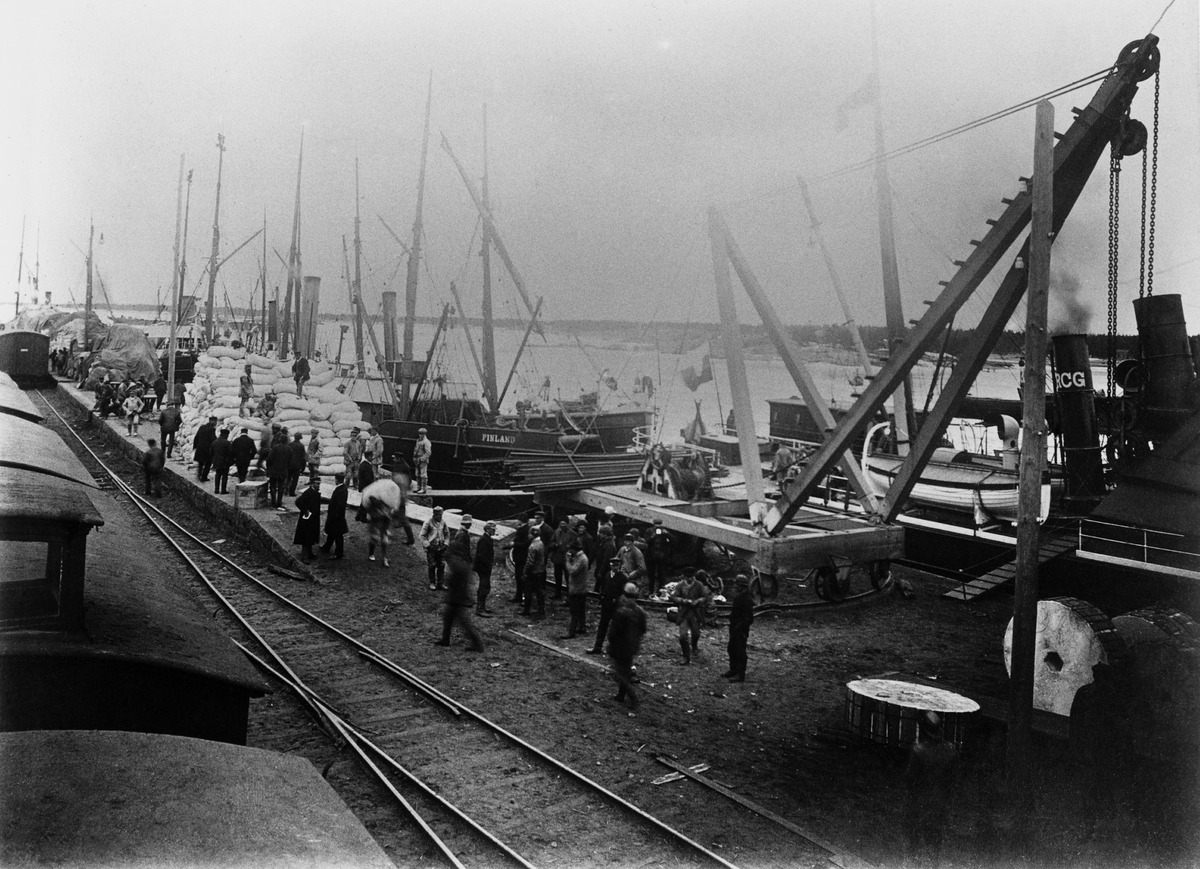
Purku- ja lastaustöitä Hangon satamassa
sisällön kuvaus: Purku- ja lastaustöitä Hangon satamassa. mustavalkoinen
Ajankohta: kuvausaika 1890 -luku
Aiheet: vesikuljetus, rahtilaivat, purjelaivat, höyrylaivat, pelastusveneet, satamat, työ, ruumiillinen työ, nostolaitteet, säkit